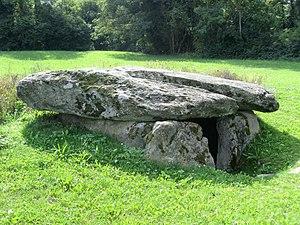
Dolmen de Saint-Cergues (Haute-Savoie), dit La Cave ou Chambre aux Fées